Mughlani Begum

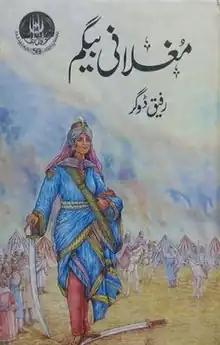
Mughlani Begum depiction from the cover of Muhammad Rafique Dogar’s novel

Mughlani Begum also known as Murad Begum, ruled Punjab from Lahore for a few months in 1753. She was known for playing her friends and foes against each other for her personal gains. She was the wife of Moin-ul-Mulk (Mir Mannu), who was Governor of the Subah of Lahore from 1748 to 1753, and who had endeared himself to Ahmad Shah Abdali, the Emperor of Afghanistan.